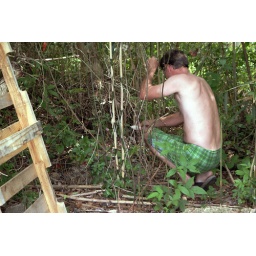
James taking water to the turtle in a sea shell